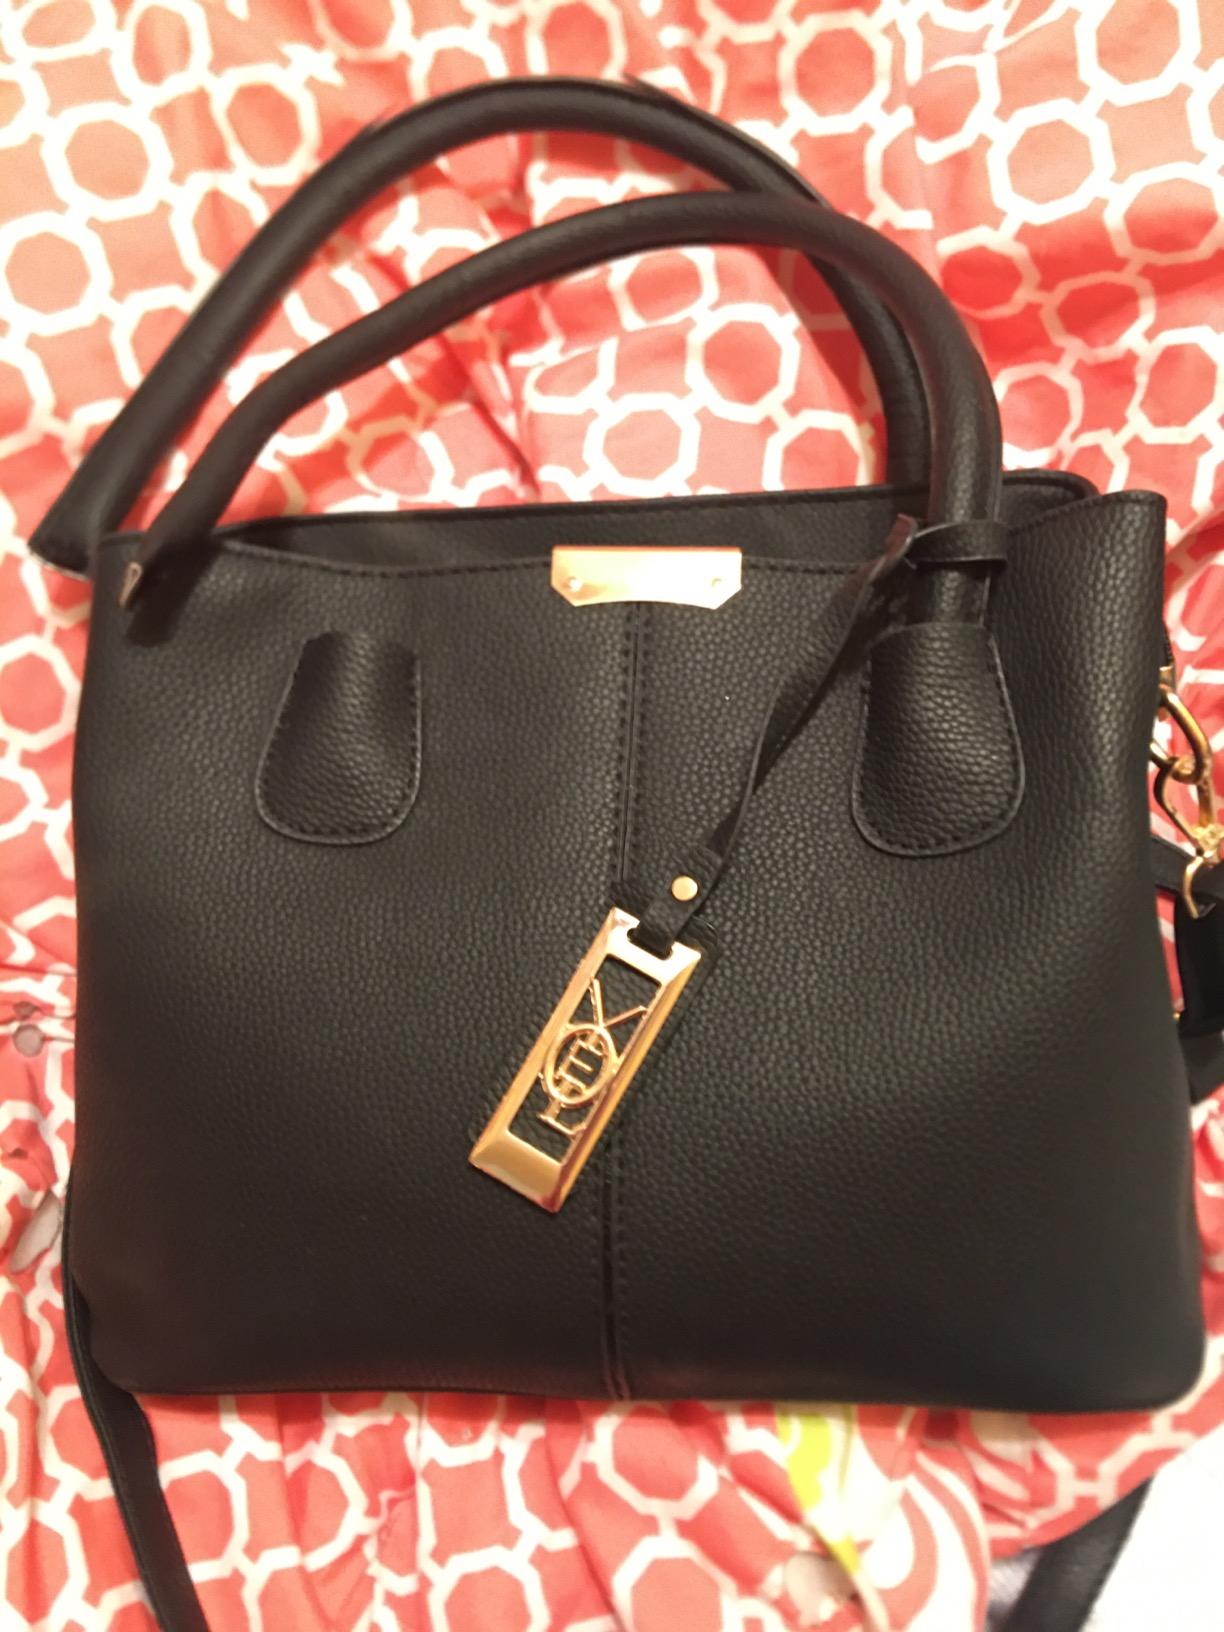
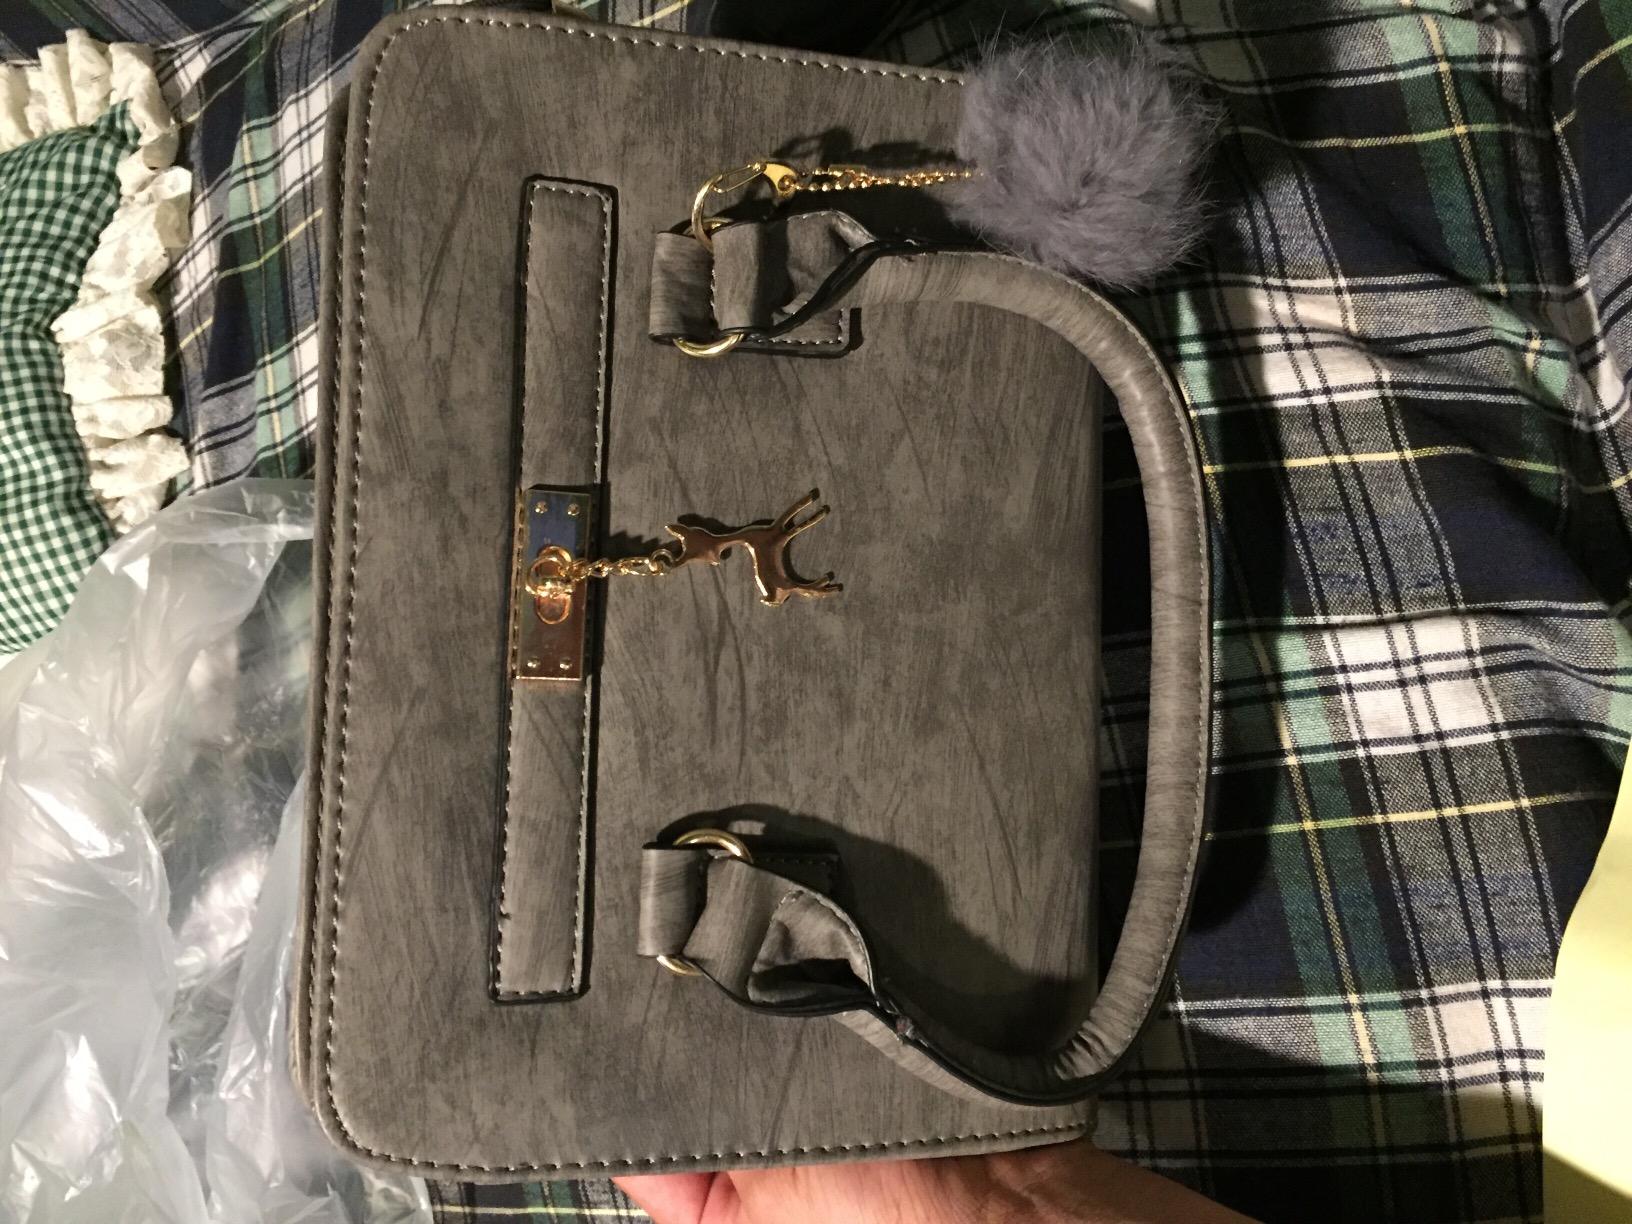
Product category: accessories_handbag
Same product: no